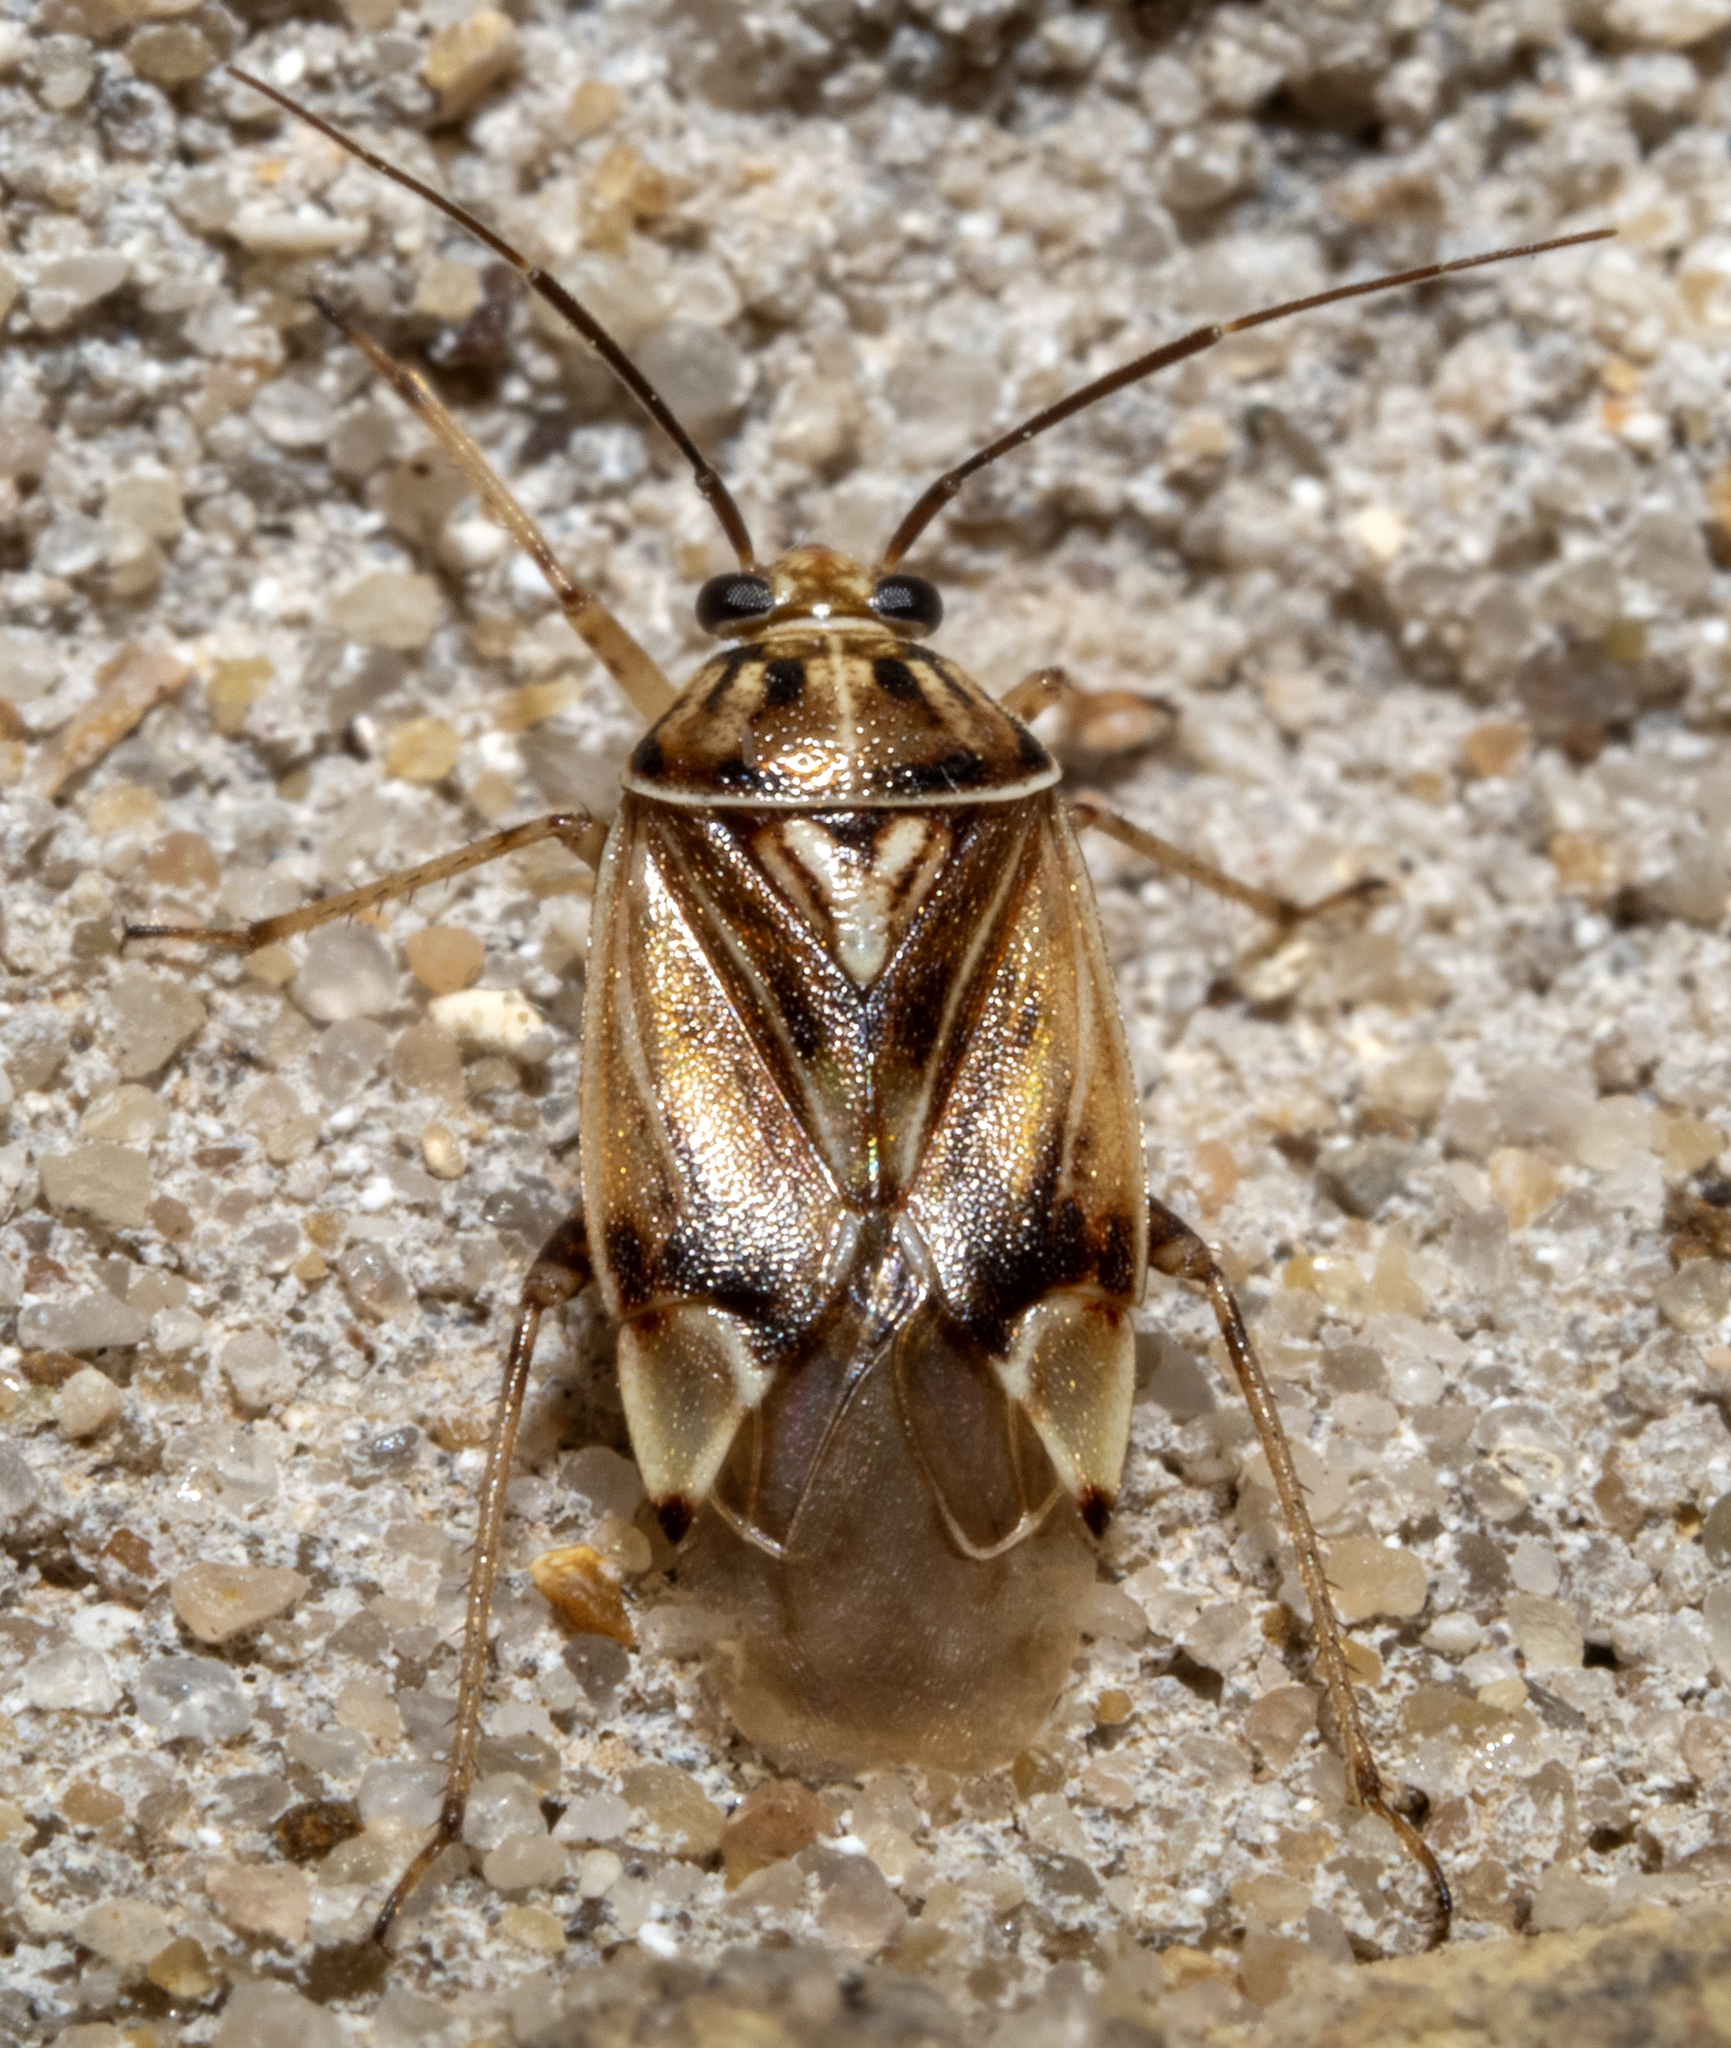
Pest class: lygus_bug